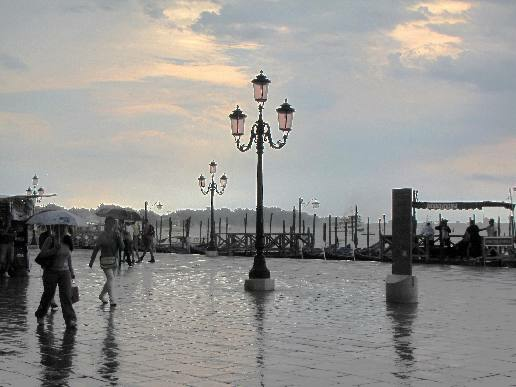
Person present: Yes